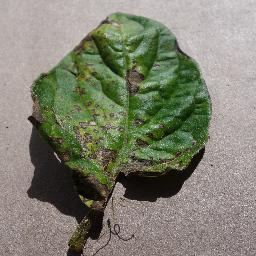
Label: Tomato___Early_blight